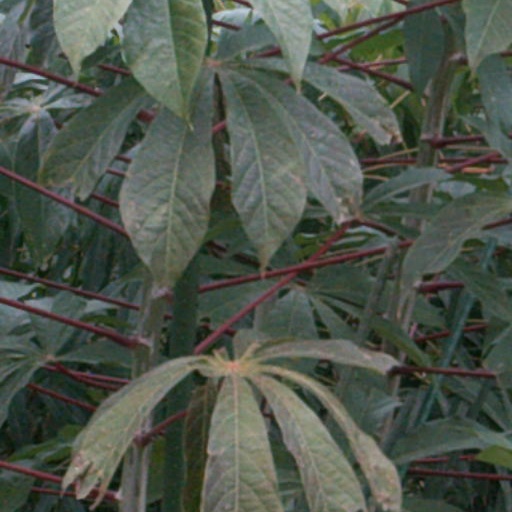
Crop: cassava